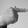
ASL letter: T